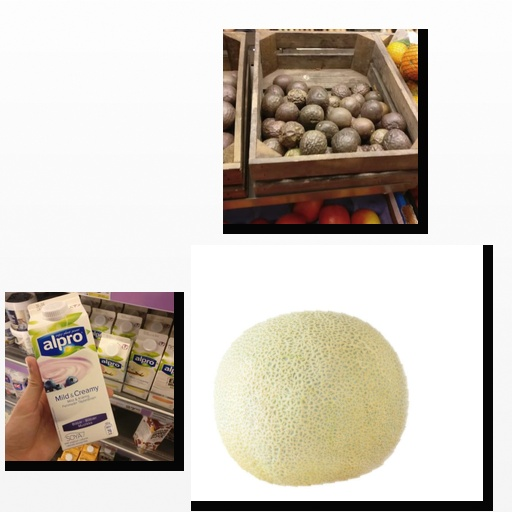
Food items: blueberry_soy_yogurt, passion_fruit, cantaloupe